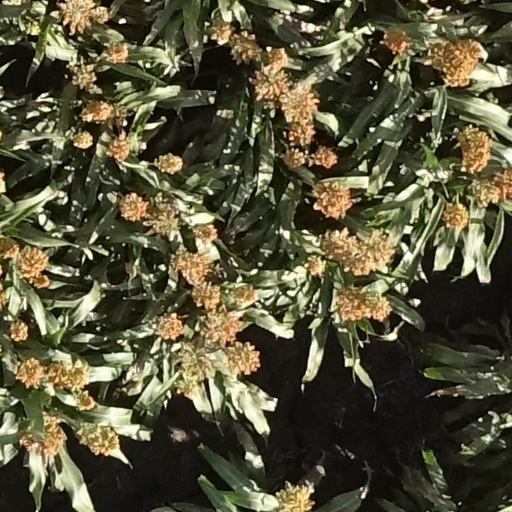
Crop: sorghum